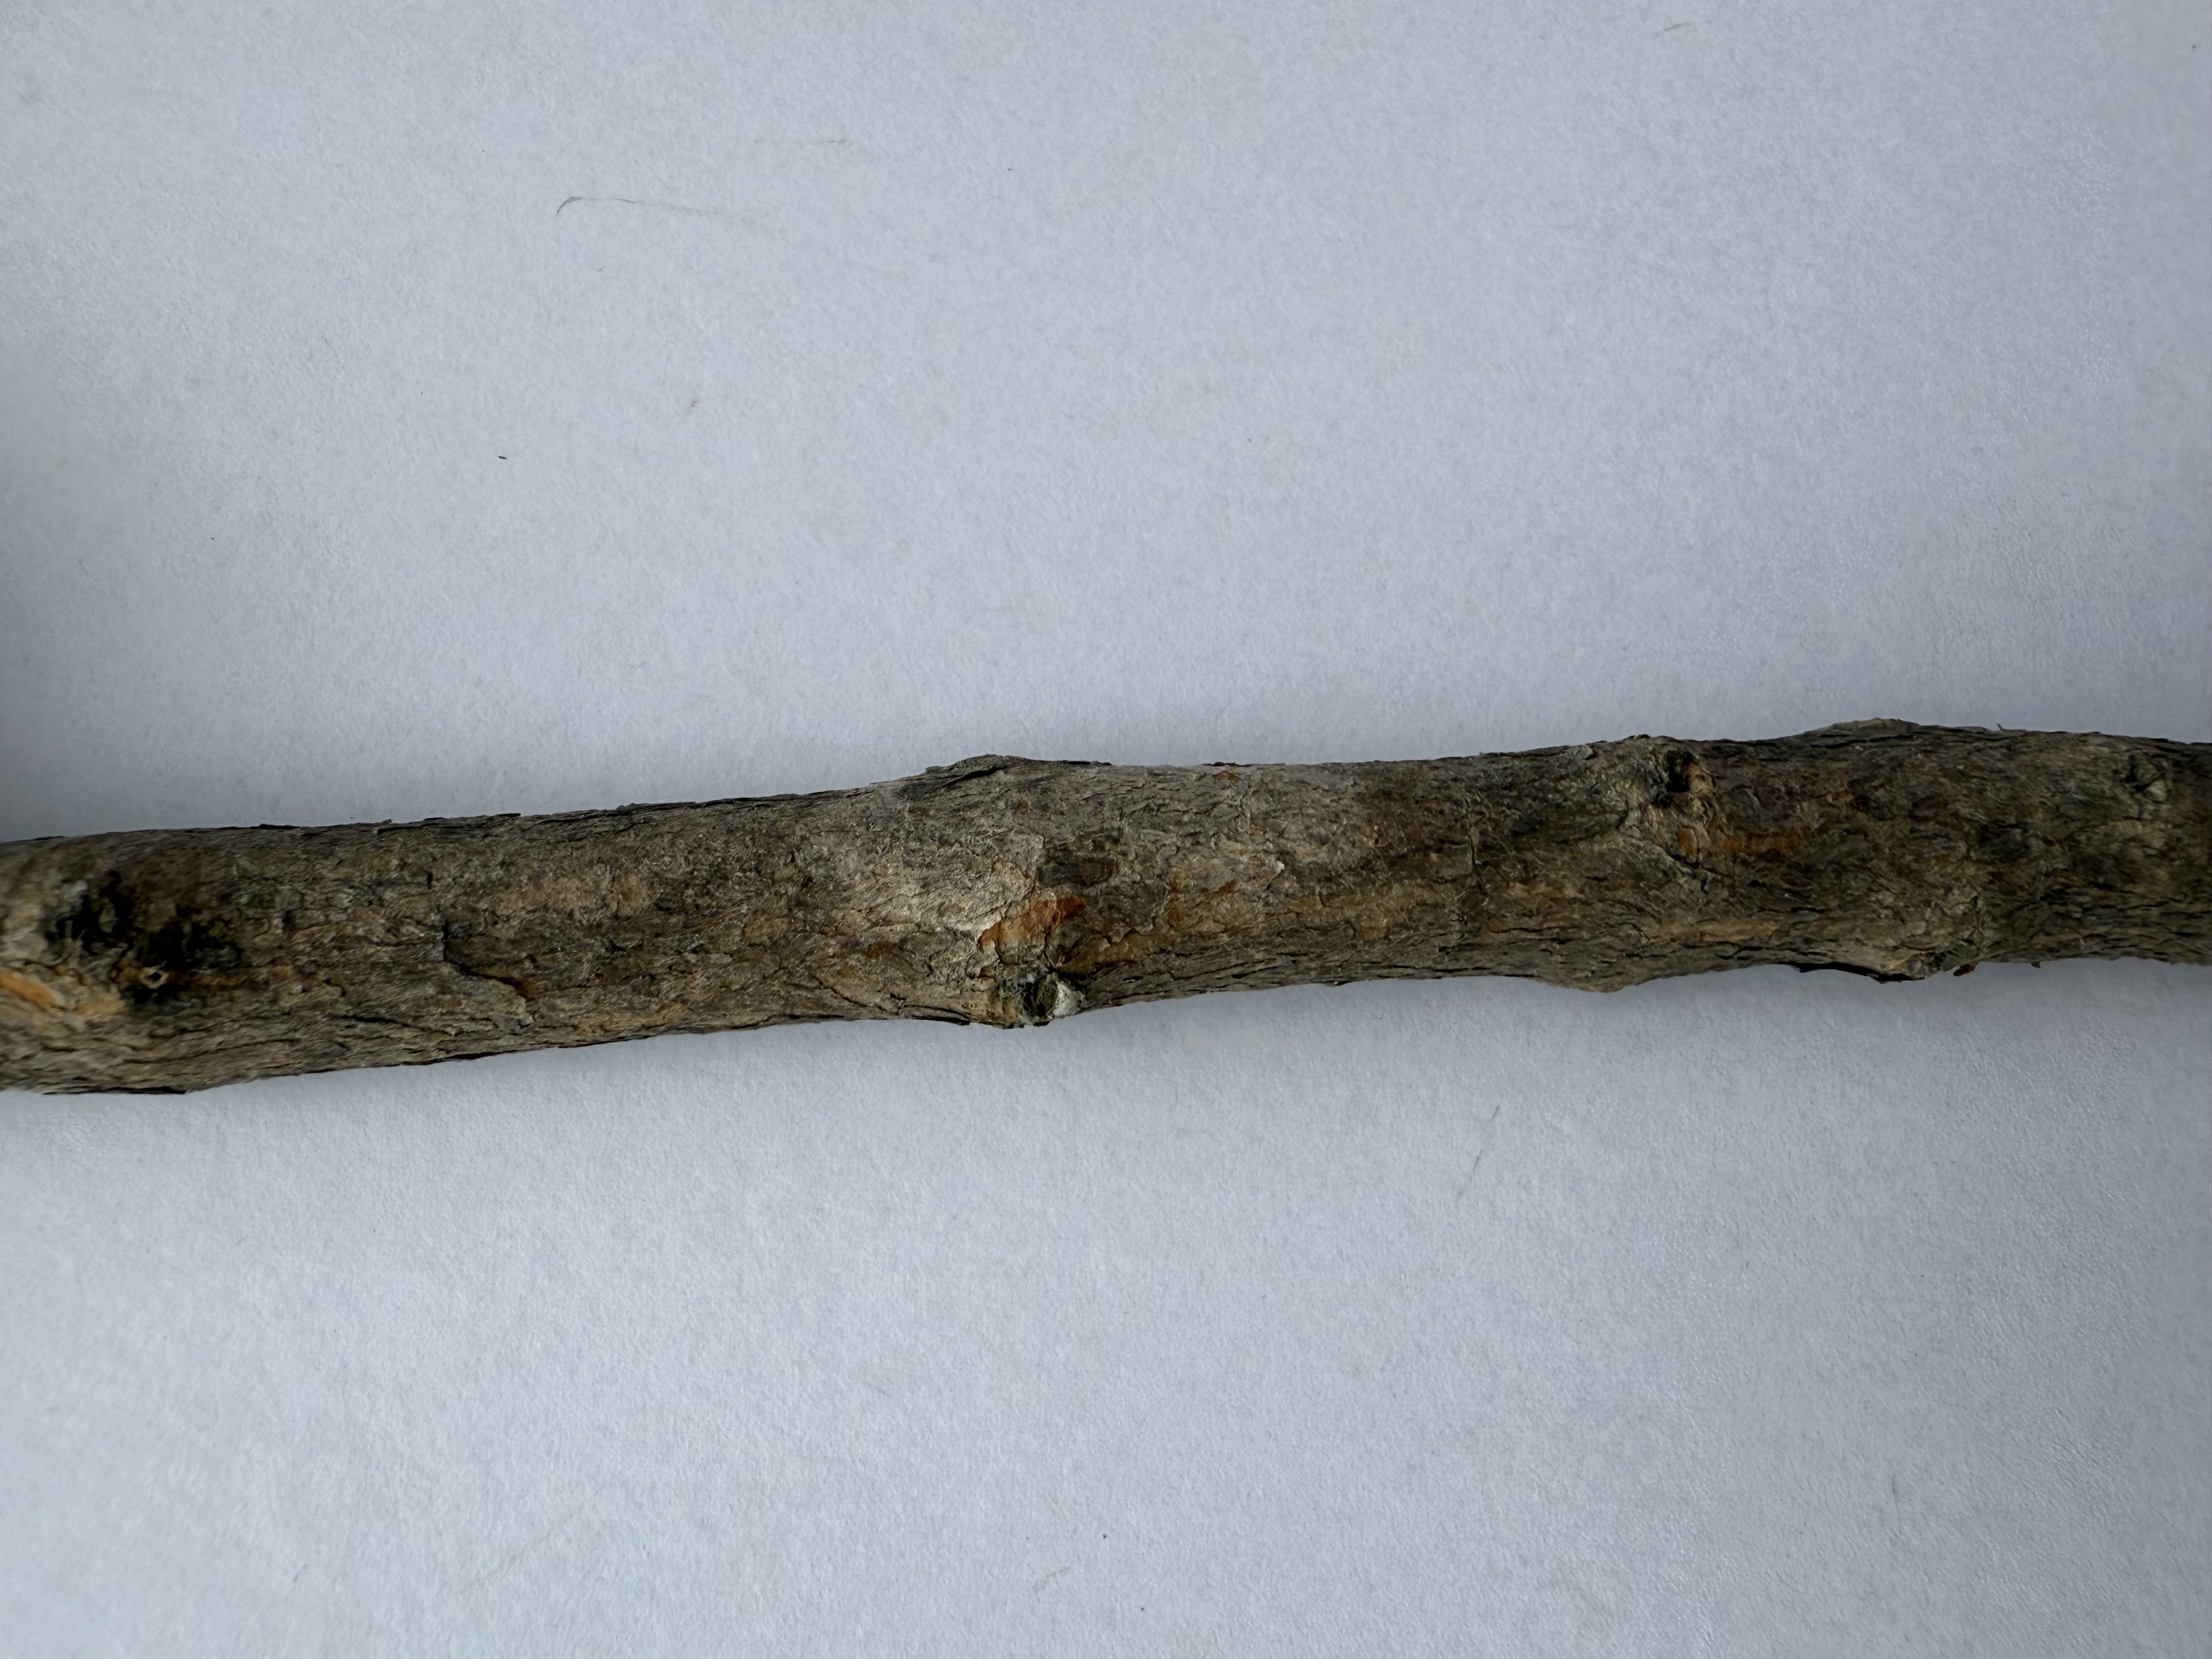
Variety: Feijoa